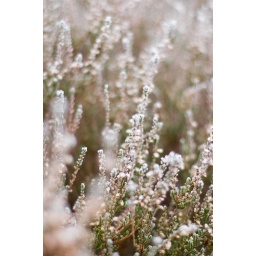
When I woke up and looked out my window I found the ground and all the plants in our garden covered in frost.